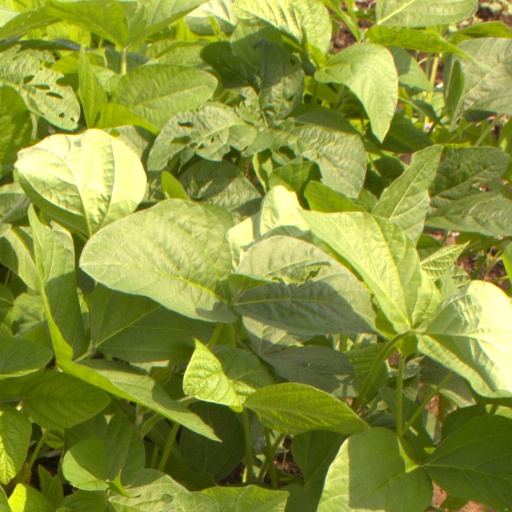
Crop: soybean